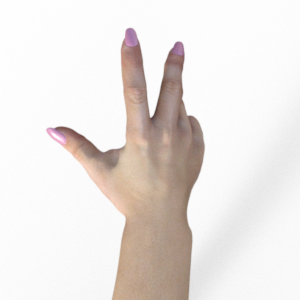
Label: scissors